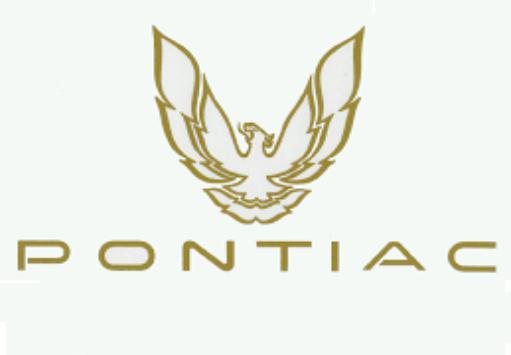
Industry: Transportation